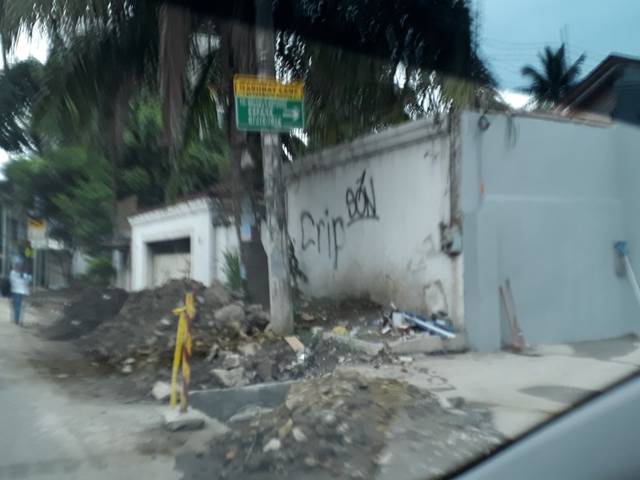
Region: Philippines
Coordinates: 14.624, 121.003